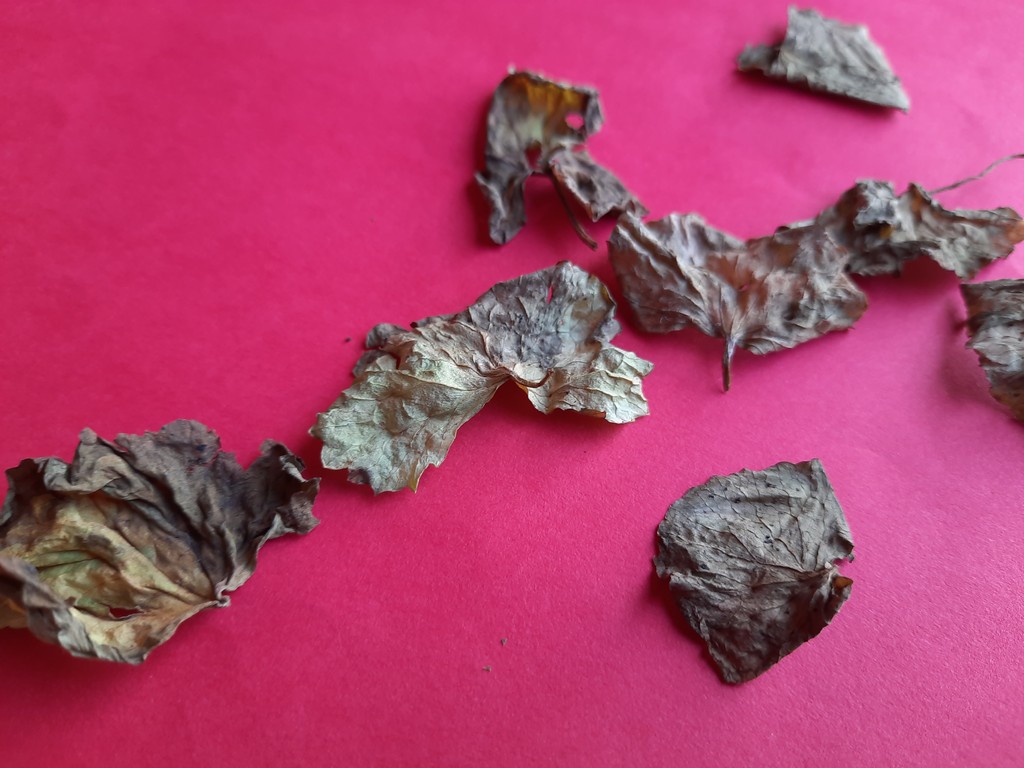
Label: Dried